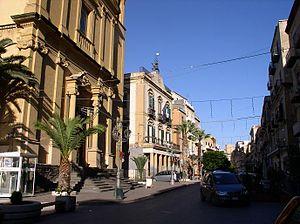
Porto Empedocle, ou Port-Empédocle en français, est une commune italienne de 17 261 habitants de la province d'Agrigente.